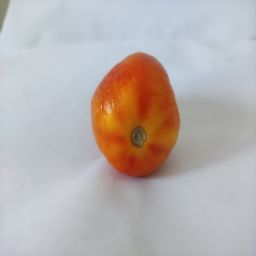
Crop: Tomato
Quality: Old